Black veganism

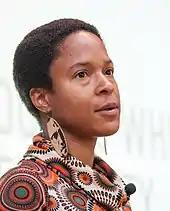
A. Breeze Harper

In 2010, two influential books, A. Breeze Harper's "" and McQuirter's "" were published. In the anthology, "," the editor Dr. A. Breeze Harper, a prominent critical race feminist scholar, argued that veganism is a tool for combating environmental injustice, health inequities, and internalized colonization. In 2014 Bryant Terry wrote "Afro-Vegan"; Mercer described seeing the two words juxtaposed on a book cover as having "disrupted everything the mainstream had ever shown me about veganism." In 2015 Aph Ko, tired of hearing that only white people were vegans, created Black Vegans Rock, initially a list of prominent Black vegans but eventually a website. Two years later she and her sister Syl Ko published "Aphro-ism: Essays on Pop Culture, Feminism, and Black Veganism from Two Sisters."